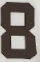
Number: 8